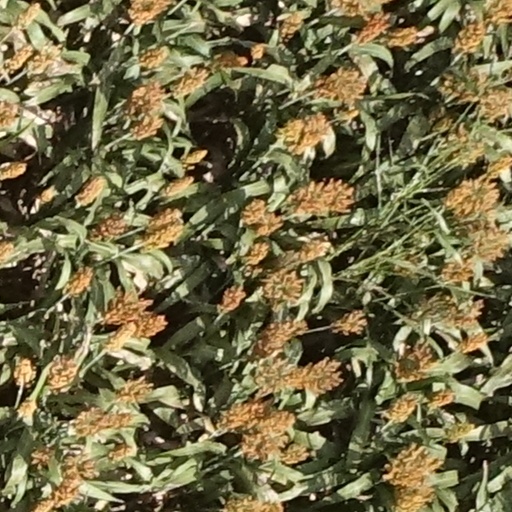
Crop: sorghum